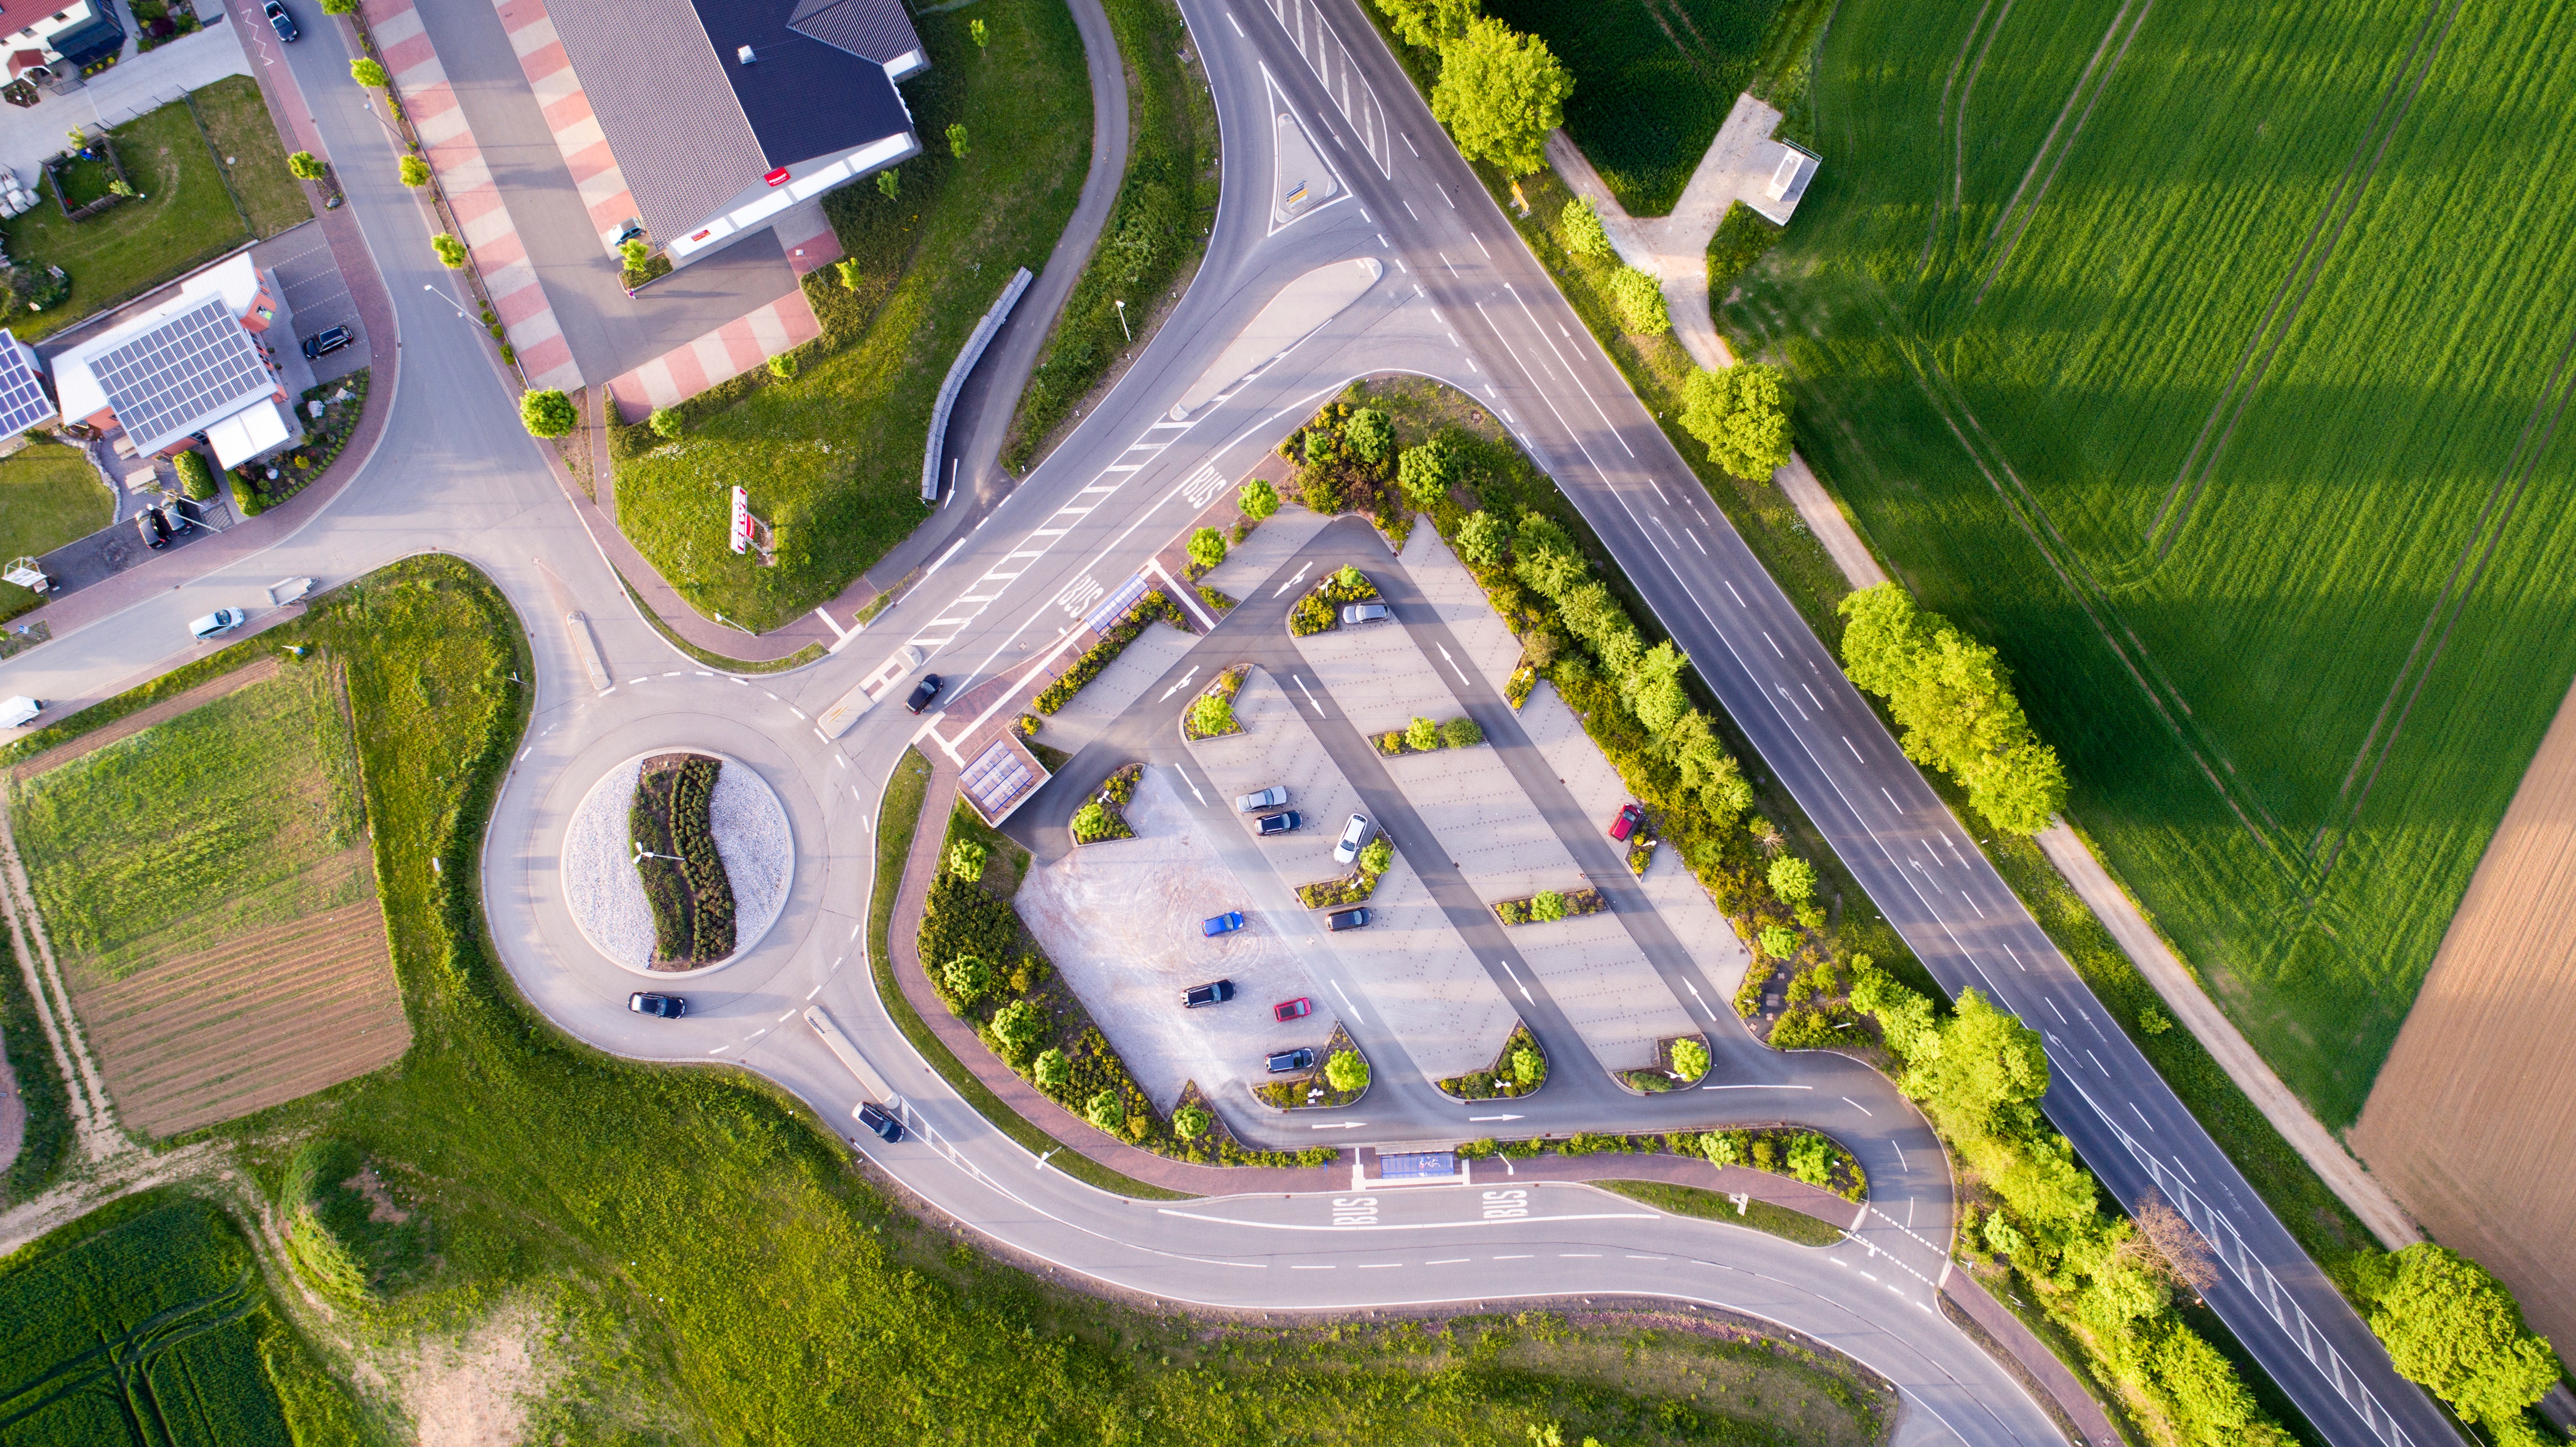
structure, highway, stadium, race track, estate, screenshot, bird's eye view, aerial photography, urban design, residential area, sport venue